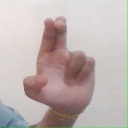
अक्षर: आ